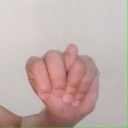
अक्षर: न